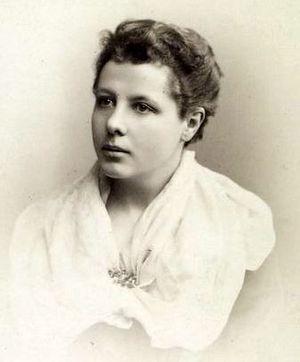
Annie Besant, est une conférencière, féministe, libre-penseuse, socialiste et théosophe britannique, qui prit part à la lutte ouvrière avant de diriger la Société théosophique puis de lutter pour l'indépendance de l'Inde.